Heber-Overgaard Unified School District

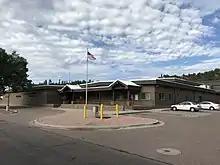
Heber-Overgaard Unified School District Office

The Heber-Overgaard Unified School District (HOUSD) is a school district with its headquarters in Heber-Overgaard, Arizona. The district serves Heber, Overgaard, and the Forest Lakes area. The district consists of 4 schools; all are title 1 elementary and secondary schools.